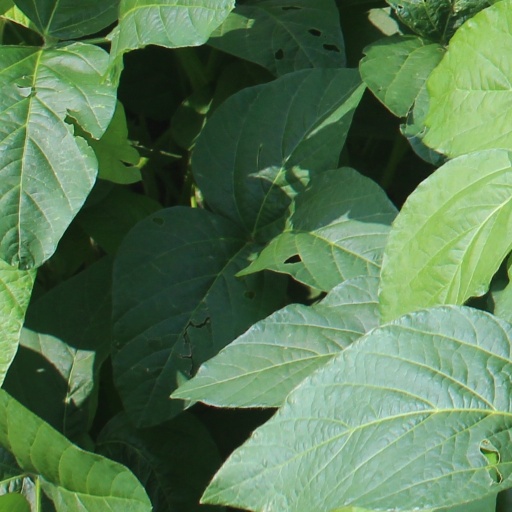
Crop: soybean